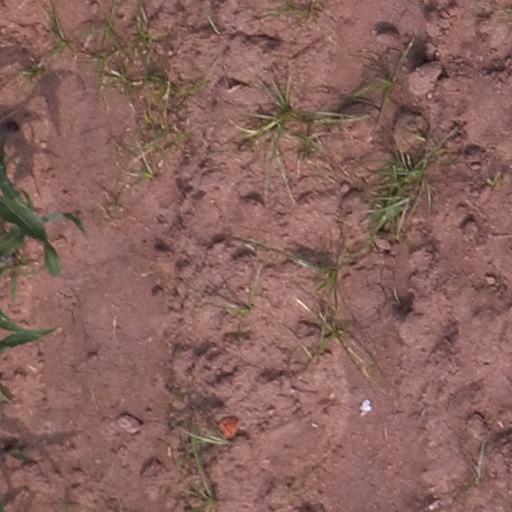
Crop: maize; corn